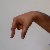
The image shows a hand gesture representing the letter 'Q' in Indian Sign Language.